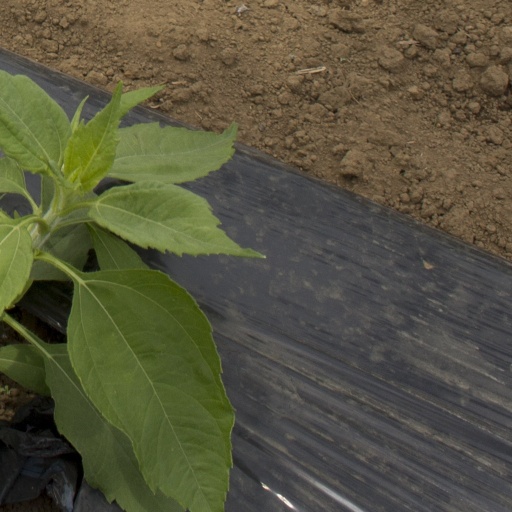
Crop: Jerusalem artichoke